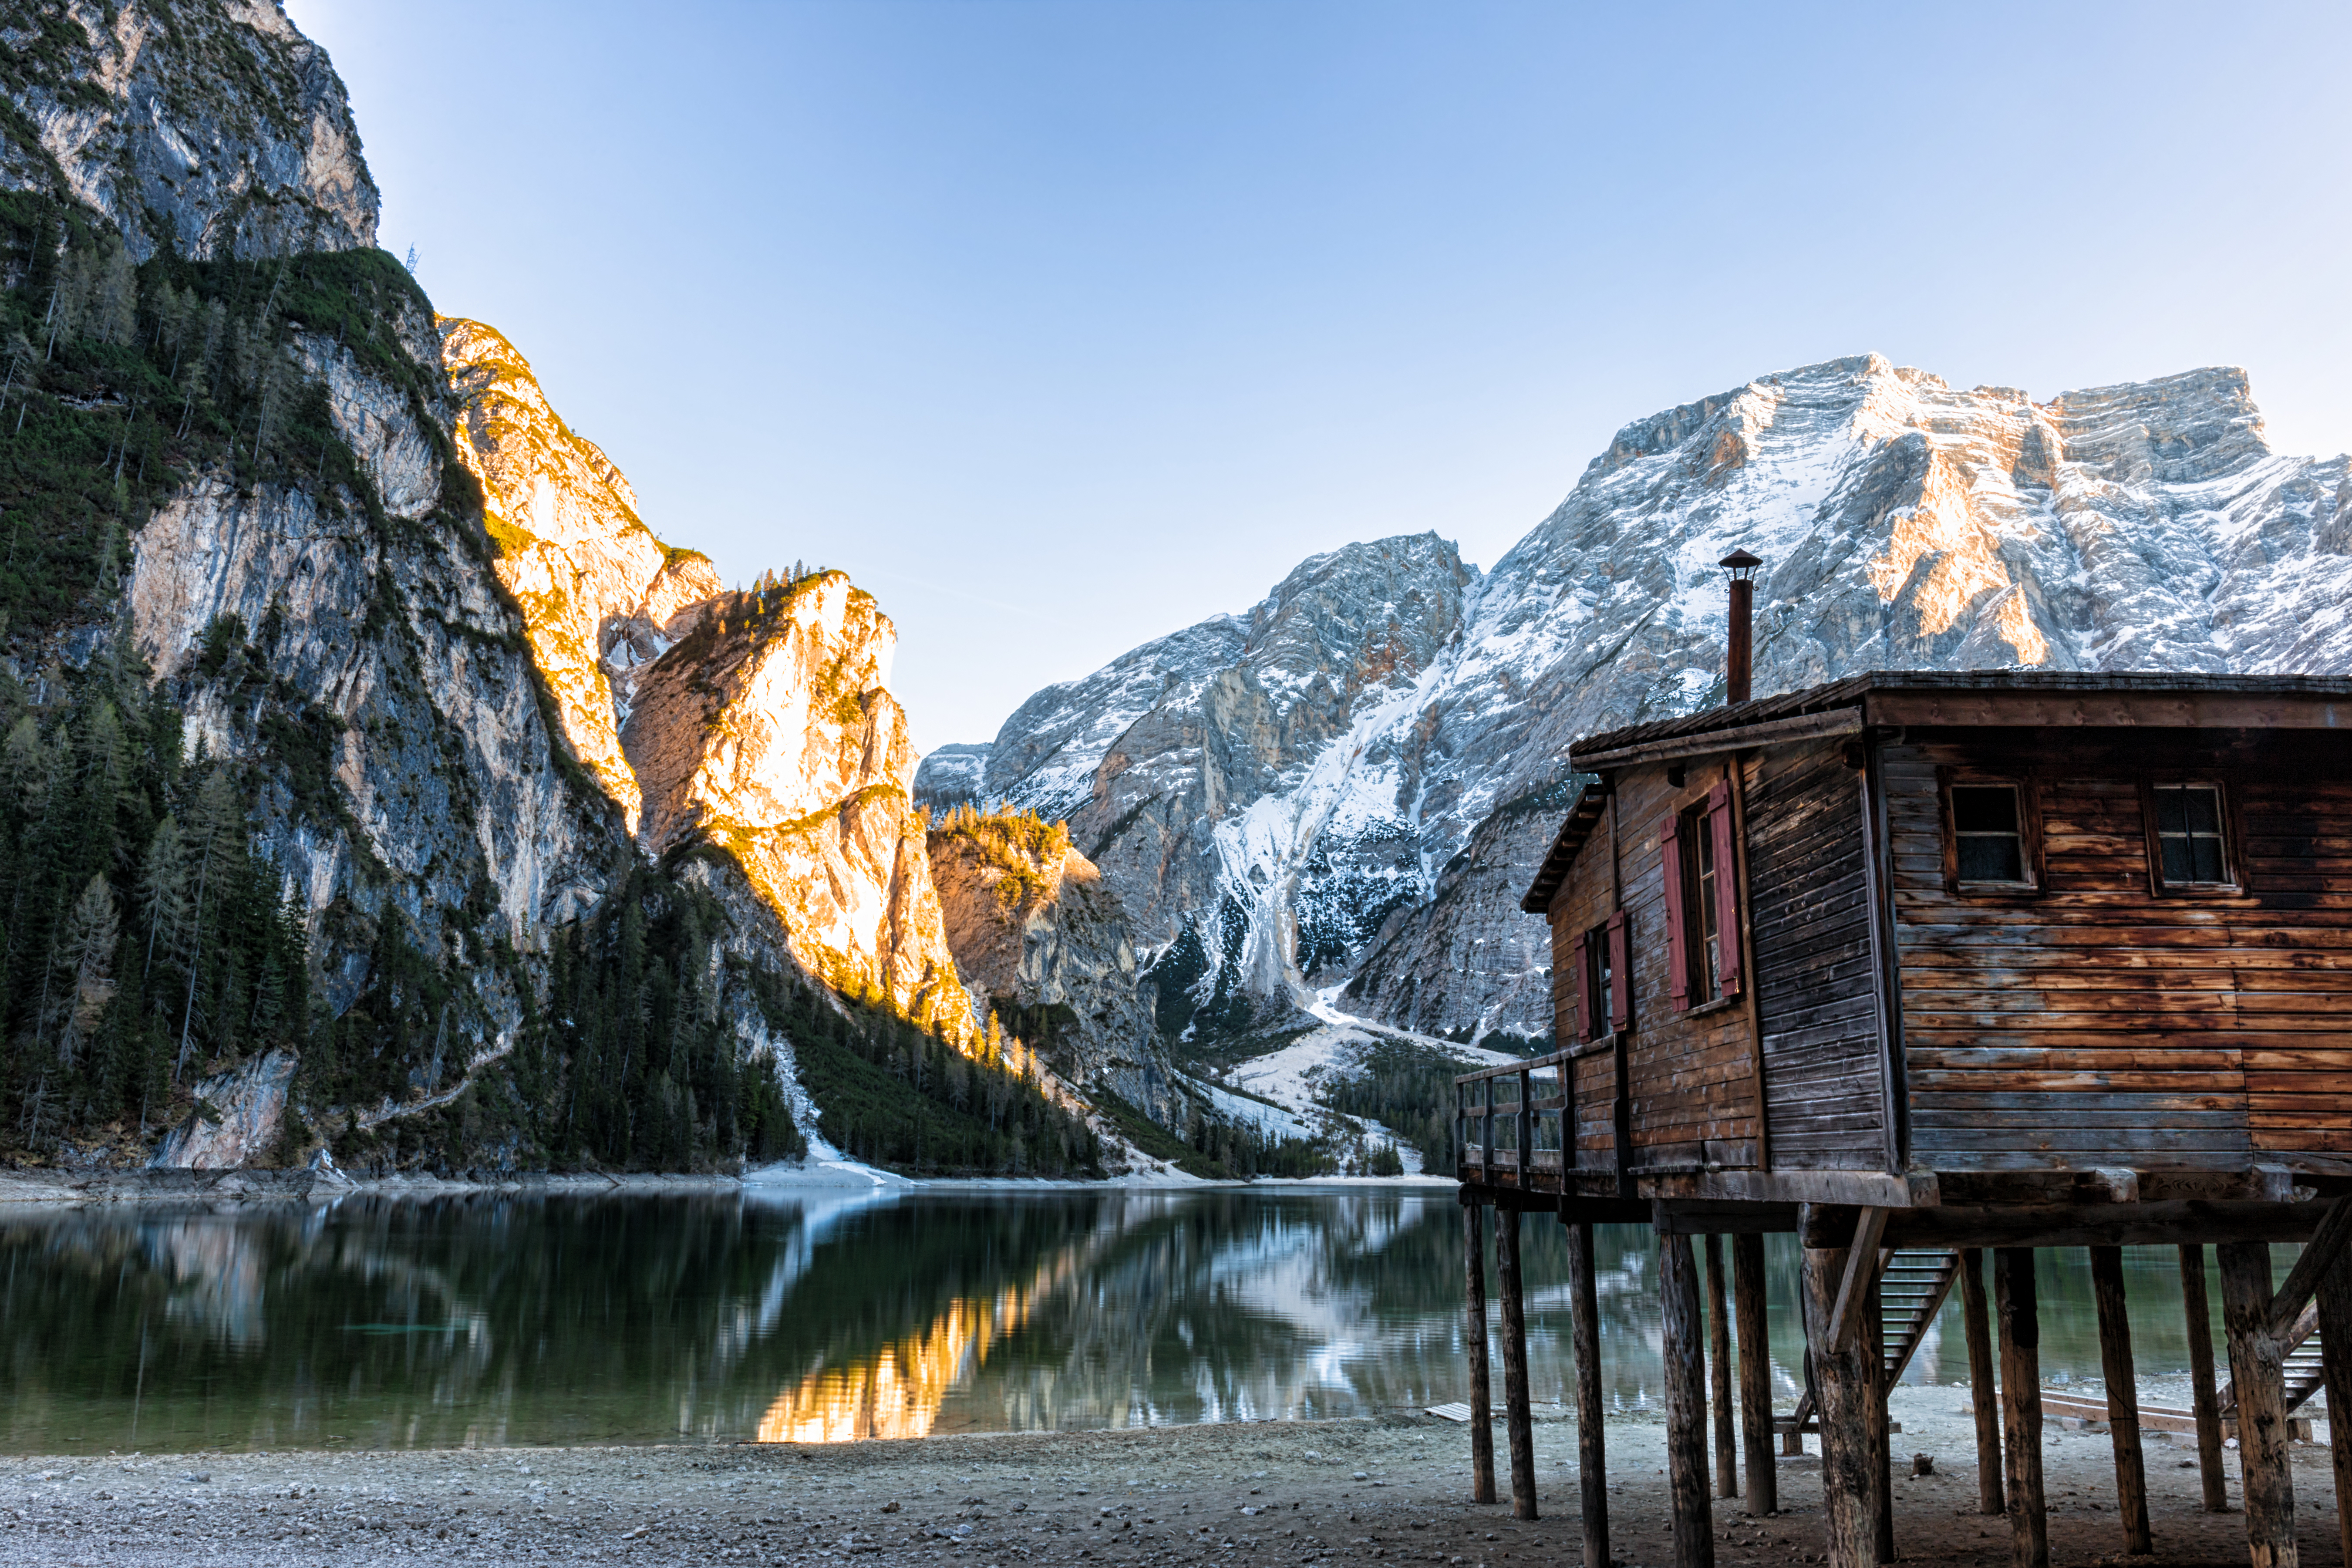
landscape, water, nature, rock, wilderness, mountain, snow, winter, morning, lake, mountain range, vacation, reflection, autumn, tourism, national park, season, alps, mountainous landforms